Larry Smith (running back)

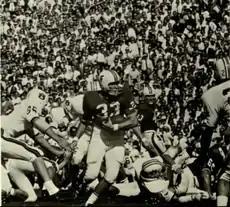
Smith (33) vs. Auburn, 1966

Smith accepted an athletic scholarship to attend the University of Florida in Gainesville, Florida, where he was a tailback for coach Ray Graves' Florida Gators football team from 1966 to 1968. Memorably, Smith had a 94-yard touchdown run in the Gators' 27–12 victory over the Georgia Tech Yellow Jackets in the 1967 Orange Bowl—while struggling to keep his pants up. His 187 yards rushing in the Orange Bowl resulted in him being named the game's "Outstanding Player." He finished his college football career with 528 carries for 2,186 yards and twenty-four rushing touchdowns, and 607 yards receiving. He was a first-team All-Southeastern Conference (SEC) selection in 1966, 1967 and 1968, and was a first-team All-American in 1968. Smith was also the recipient of the Gators' Fergie Ferguson Award, recognizing the "senior football player who displays outstanding leadership, character and courage."